Chong Moon Lee

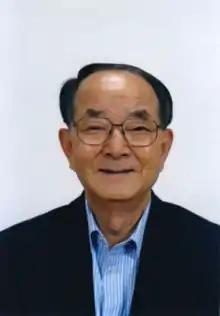

Chong Moon Lee (born 1928) is an American entrepreneur and philanthropist. He founded Diamond Multimedia in 1982; after stepping down from Diamond, he founded AmBex Venture Partners in 1996.